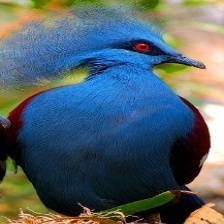
Species: VICTORIA CROWNED PIGEON
Scientific name: GOURA VICTORIA